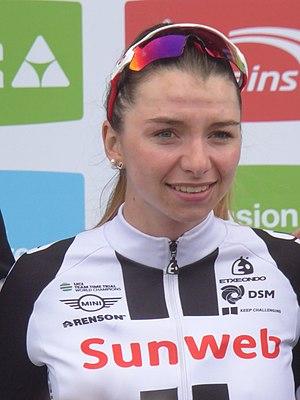
Liane Lippert, née le 13 janvier 1998 à Friedrichshafen, est une coureuse cycliste professionnelle allemande. Elle est championne d'Allemagne sur route en 2018.